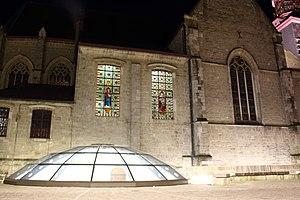
crypte du comte d'Egmont, place du marché, Zottegem, Flandre, Belgique
Lamoral, comte d'Egmont, prince de Gavre, né le 18 novembre 1522 à Lahamaide en Hainaut, décapité le 5 juin 1568 à Bruxelles, est un général et un homme d’État des anciens Pays-Bas.
Zottegem [ˈzɔtəɣɛm] est une ville néerlandophone de Belgique située en Région flamande, dans la province de Flandre-Orientale et les Ardennes flamandes, sur le Molenbeek et sur le Molenbeek-Ter Erpenbeek. La ville est surtout connue comme ville de Lamoral comte d'Egmont pour son château, ses deux statues, son musée et sa crypte.